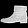
Label: Ankle boot